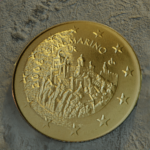
Coin value: 50cents
Country: sm
Edition: 50cen